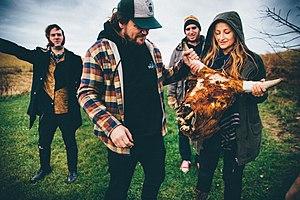
Groupe Québec Redneck Bluegrass Project
Québec Redneck Bluegrass Project est un groupe de folk et bluegrass. Les membres du groupe se sont rencontrés à Kunming lors d'un voyage en Chine en 2006. Ils sont aussi appelés Québec Redneck, ou QRBP comme diminutif. QRBP est réputé pour leur énergie festive en concert ainsi que pour leur chanson traitant principalement d'alcool, de festivités et de machines.